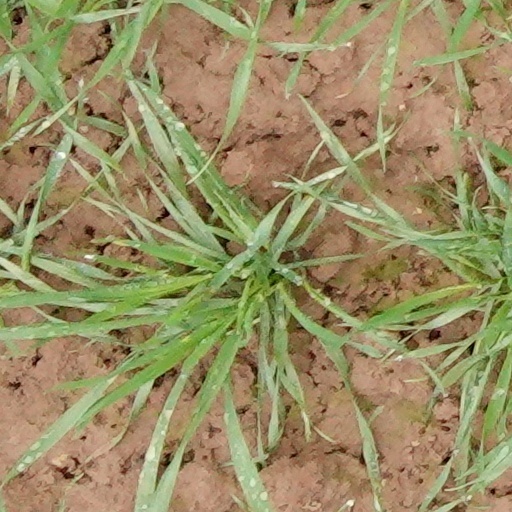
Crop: wheat